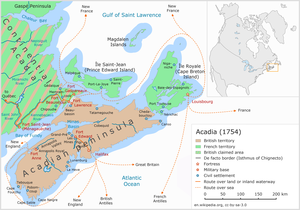
Acadie (1754)